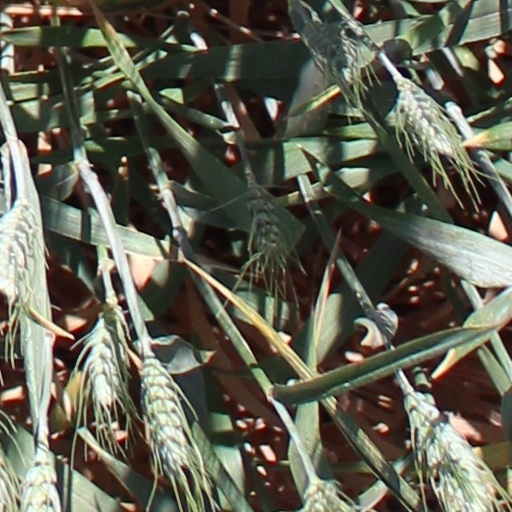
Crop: wheat